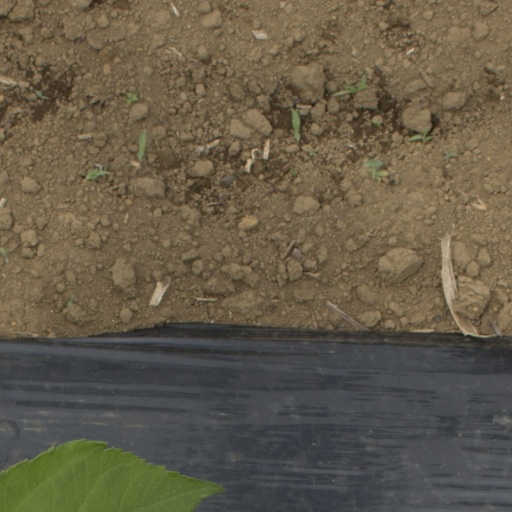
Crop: Jerusalem artichoke